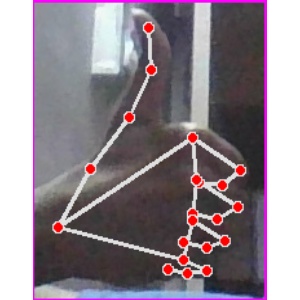
अक्षर: थ